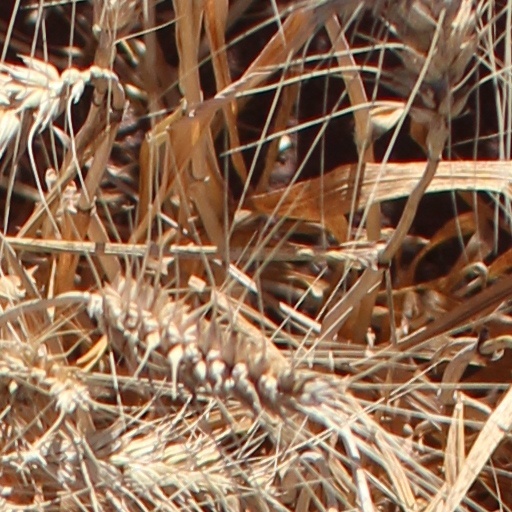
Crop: wheat